Thomas Yeates

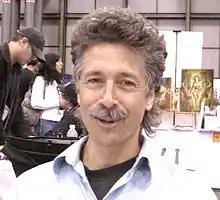
Thomas Yeates at the 2008 New York Comic Con

Thomas Yeates (born January 19, 1955) is an American comic strip and comic book artist best known for illustrating the comic strips "Prince Valiant" and "Zorro" and for working on characters created by Edgar Rice Burroughs.